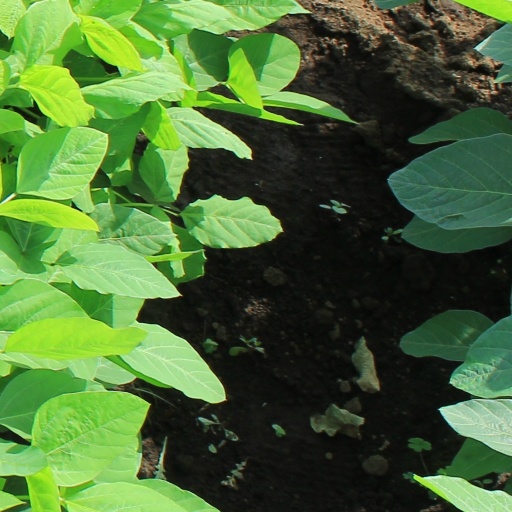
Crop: soybean